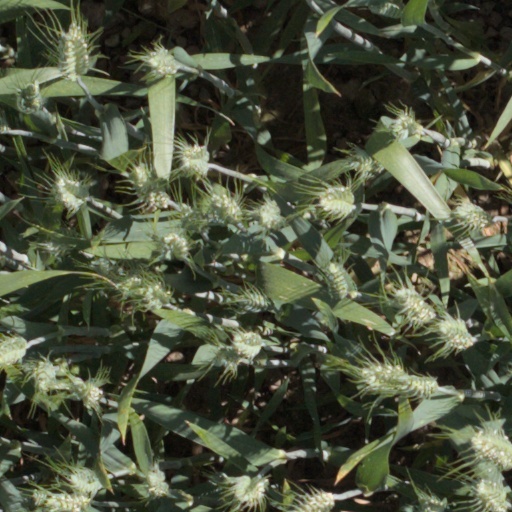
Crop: wheat